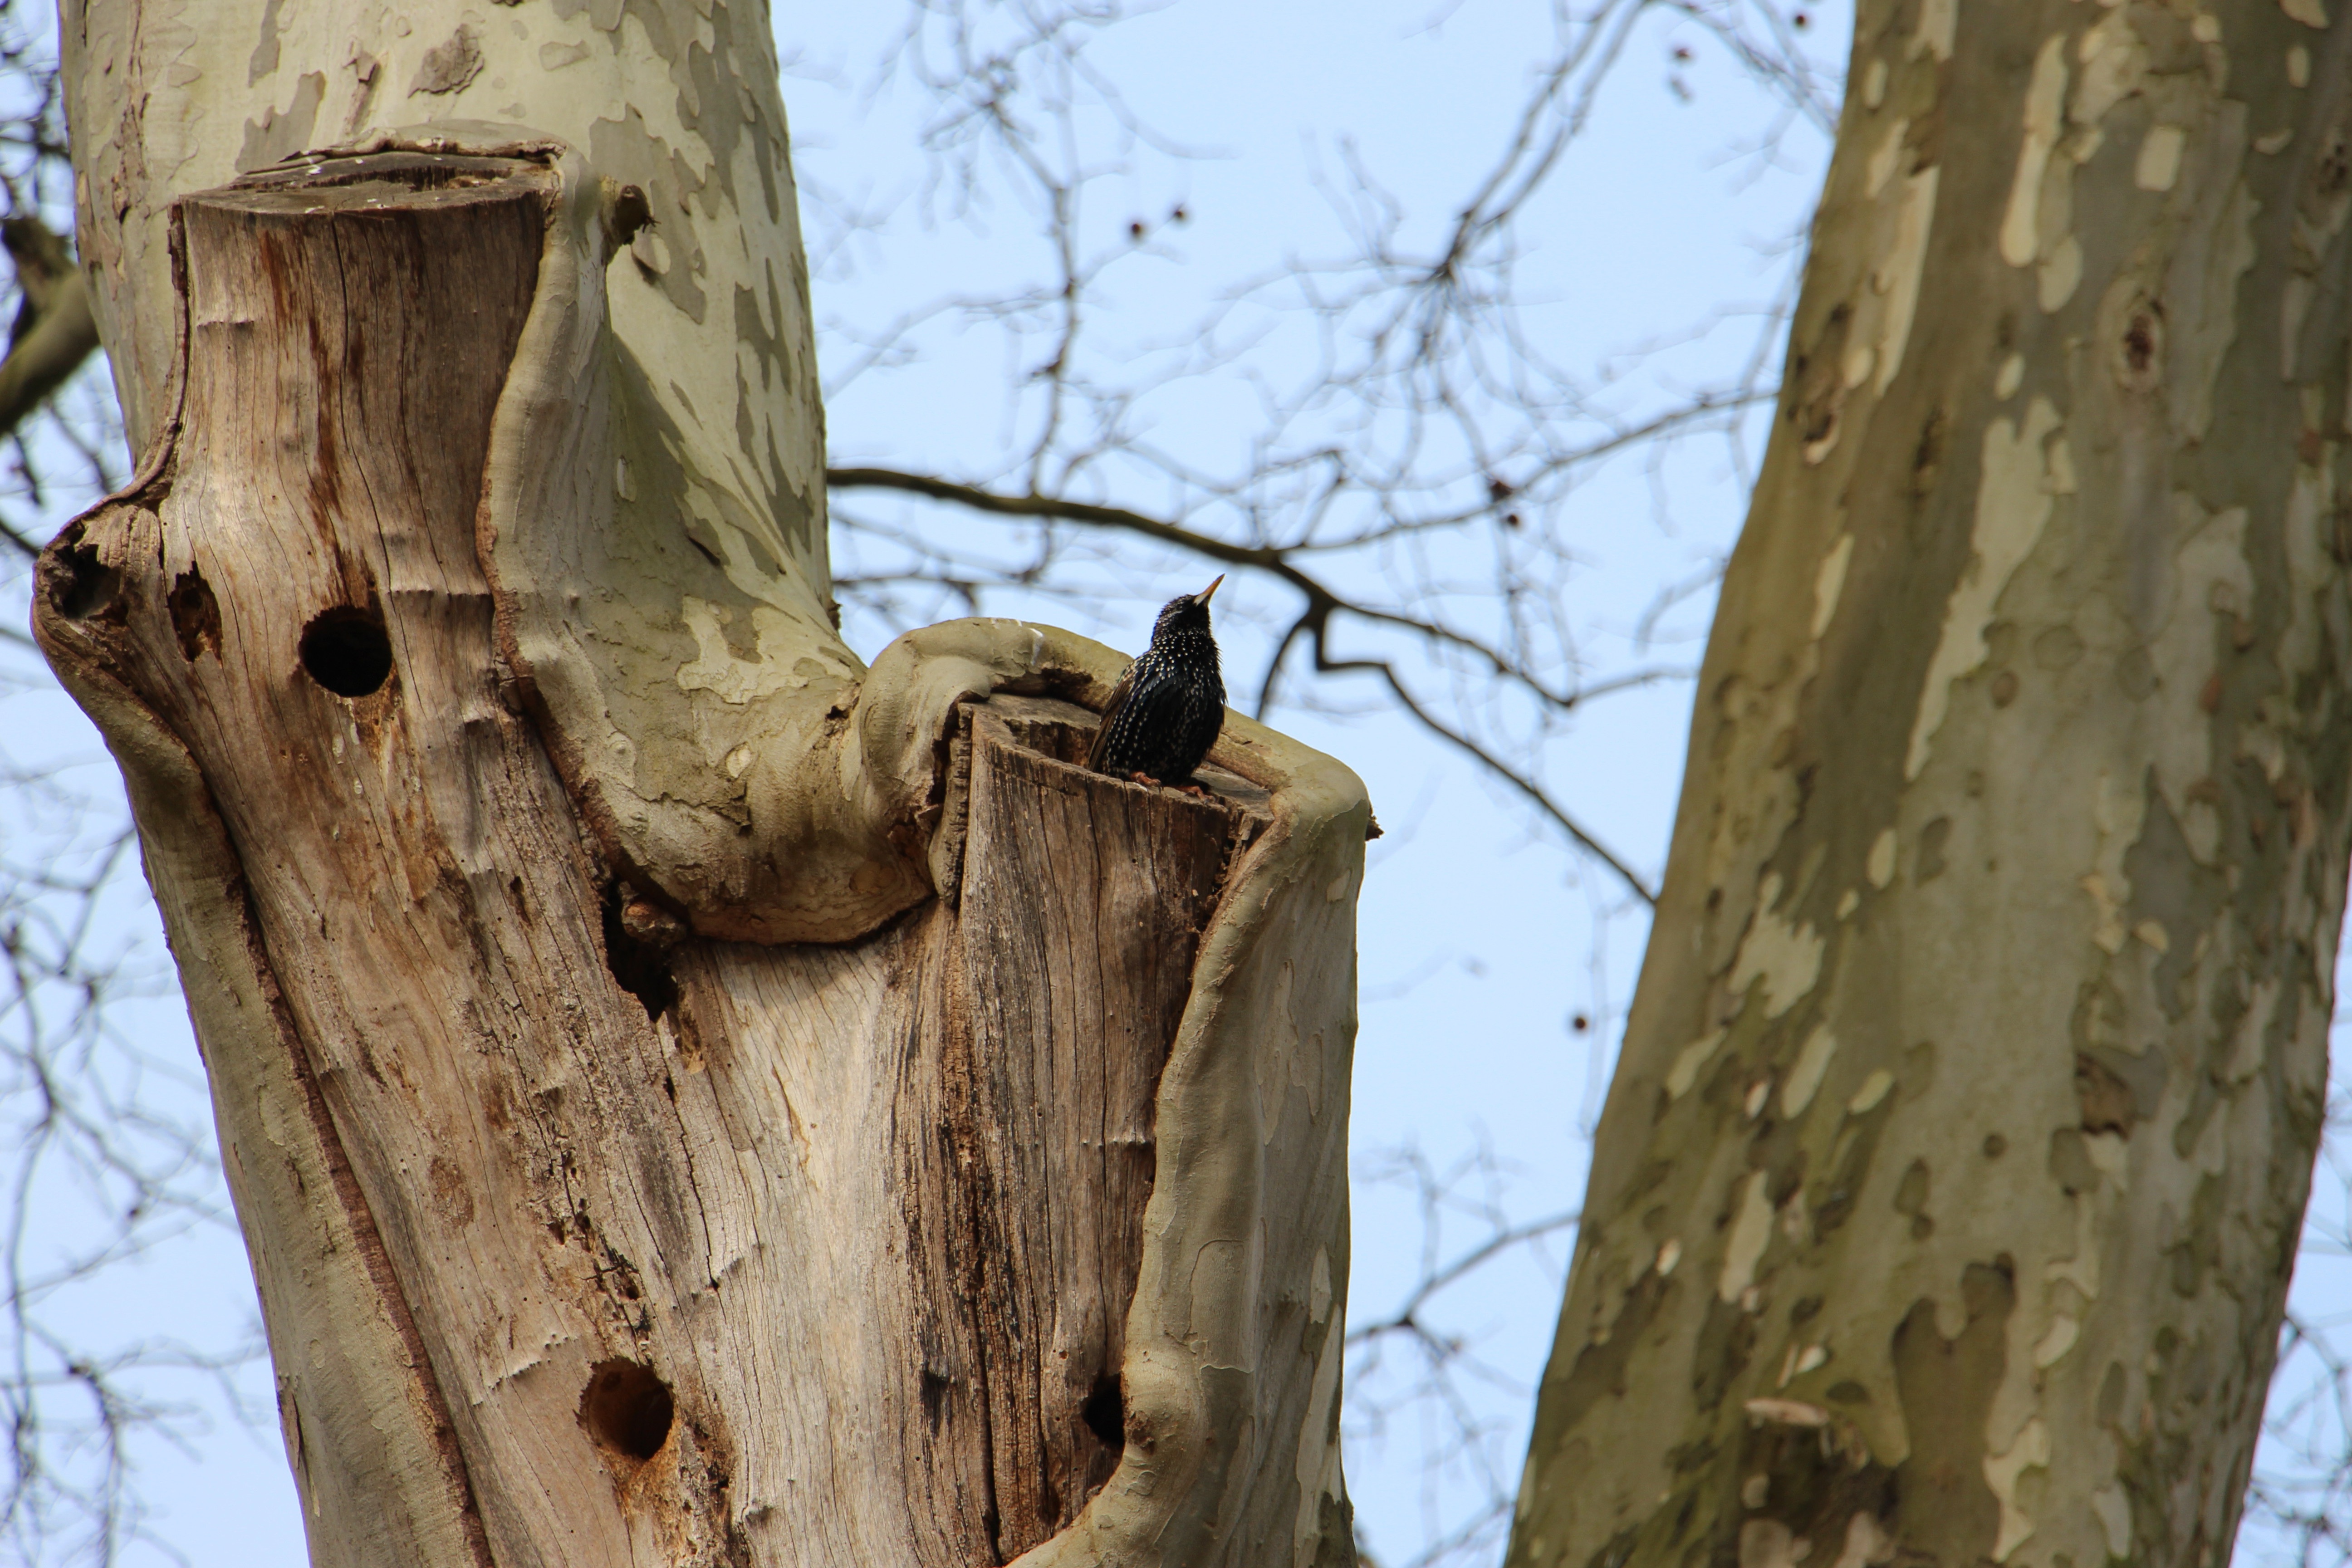
tree, nature, branch, bird, plant, wood, trunk, wildlife, spring, fauna, sculpture, european, starling, woody plant